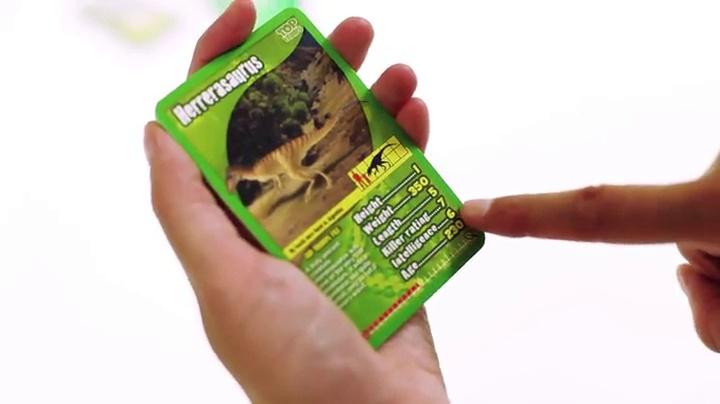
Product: USA Destinations Top Trumps Card Game
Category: Toys & Games | Games & Accessories | Card Games
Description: Entertaining educational card game loved for bringing your favorite United States destination attractions and sites to life.
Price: $22.51
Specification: ProductDimensions:9x10.5x1inches|ItemWeight:14.1ounces|ShippingWeight:15.5ounces(Viewshippingratesandpolicies)|ASIN:B07SG6WFM2|Itemmodelnumber:004023|Manufacturerrecommendedage:6yearsandup